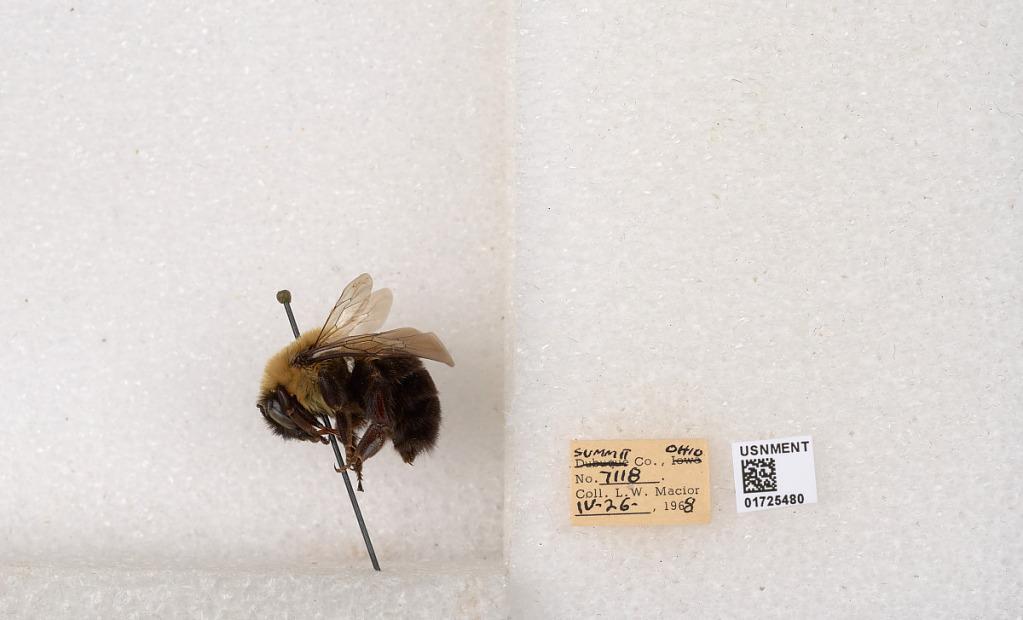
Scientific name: Bombus impatiens Cresson
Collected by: L. Macior
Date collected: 1968-4-26
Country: United States
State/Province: Ohio
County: Summit
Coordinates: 41.126, -81.5322